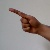
The image shows a hand gesture representing the letter 'G' in Indian Sign Language.